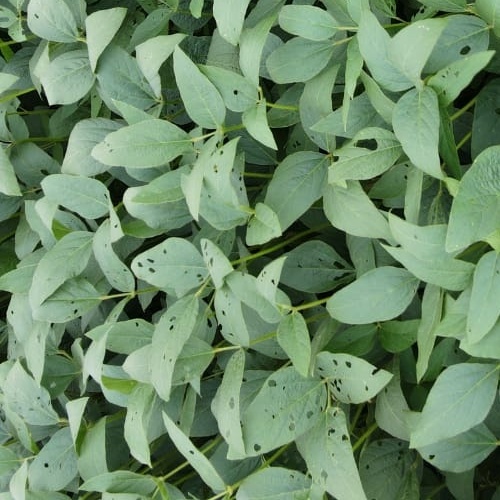
Label: Diabrotica_speciosa